Kevin Ashman

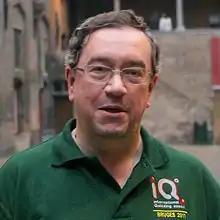
Kevin Ashman at the European Quizzing Championship 2011 in Bruges, Belgium

Kevin Clifford Ashman (born 2 November 1959) is an English quiz player. He is considered one of the greatest quizzers in the world, has been a professional quizzer since 2002 and he has appeared on "Eggheads" since 2003 and is the only Egghead to appear in every series of the show as of April 2023. He has won most of the top-level quiz tournaments in which he has taken part, among them several World and European Championships.